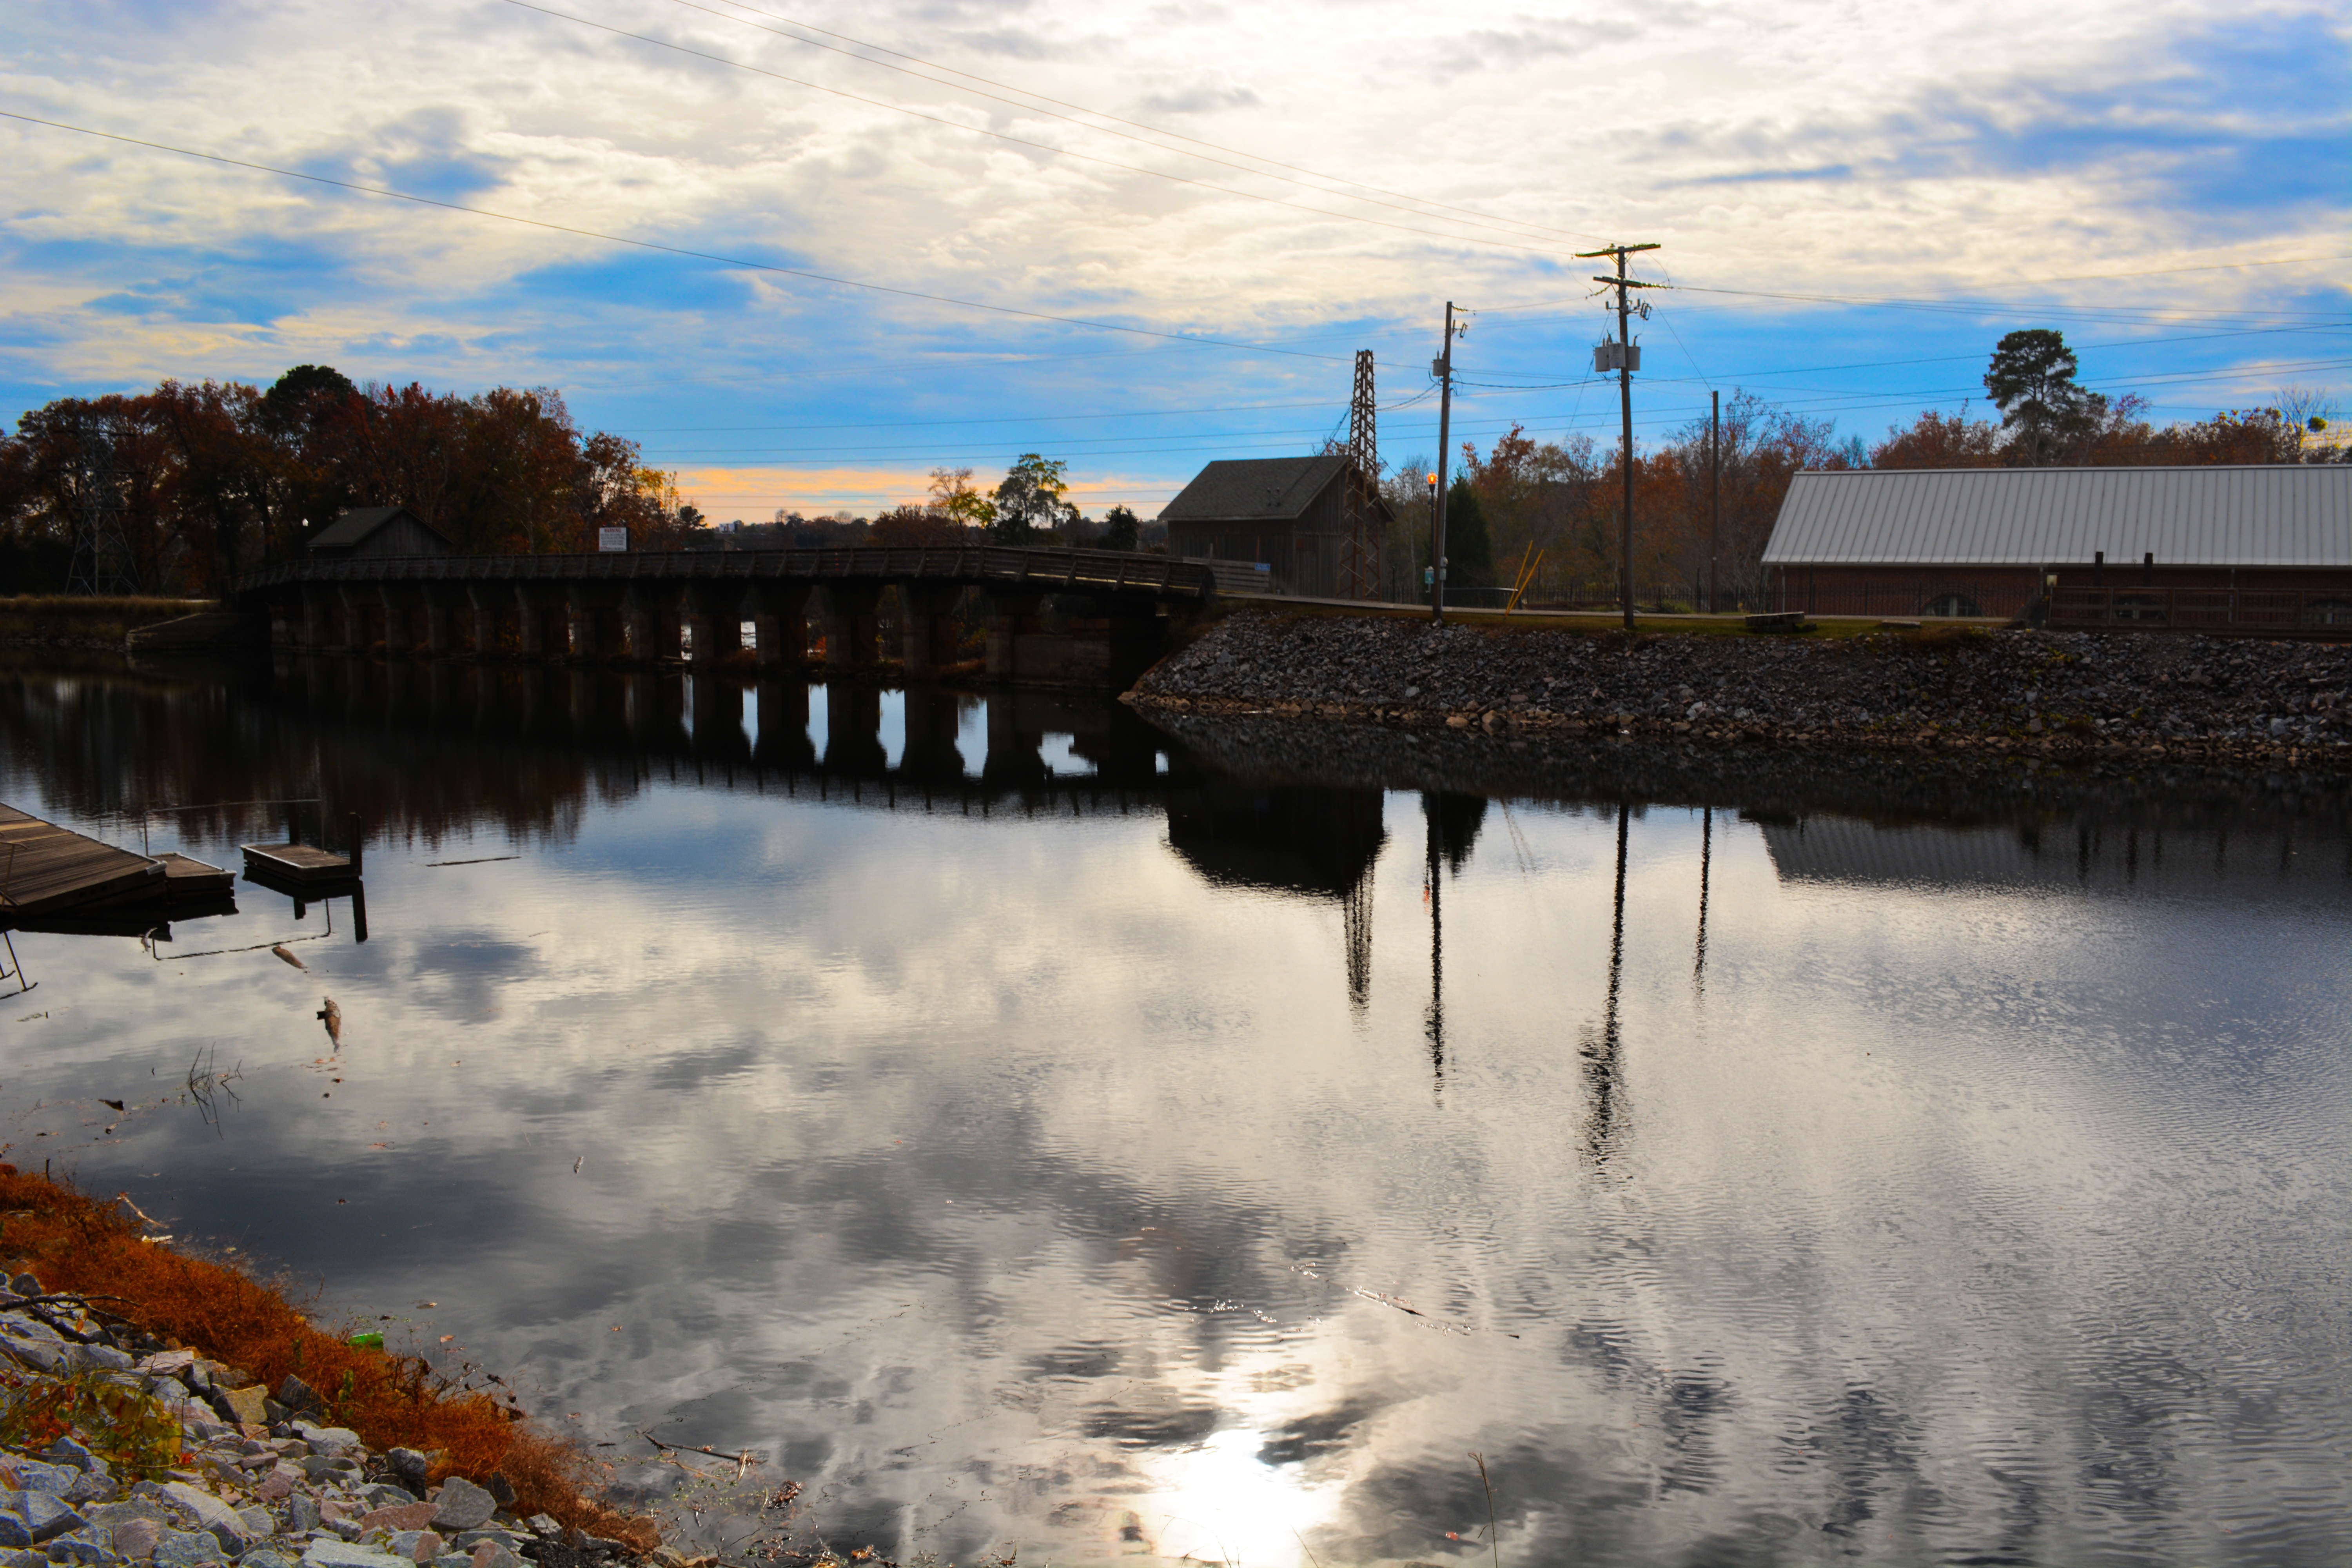
landscape, sea, coast, water, winter, cloud, sky, sunrise, sunset, bridge, morning, shore, lake, dawn, river, cityscape, dusk, evening, reflection, reservoir, waterway